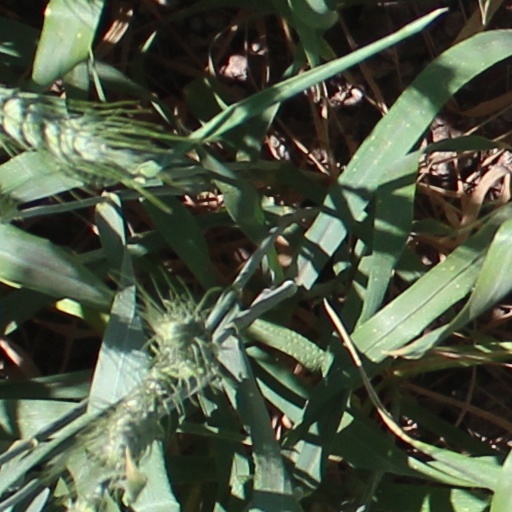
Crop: wheat